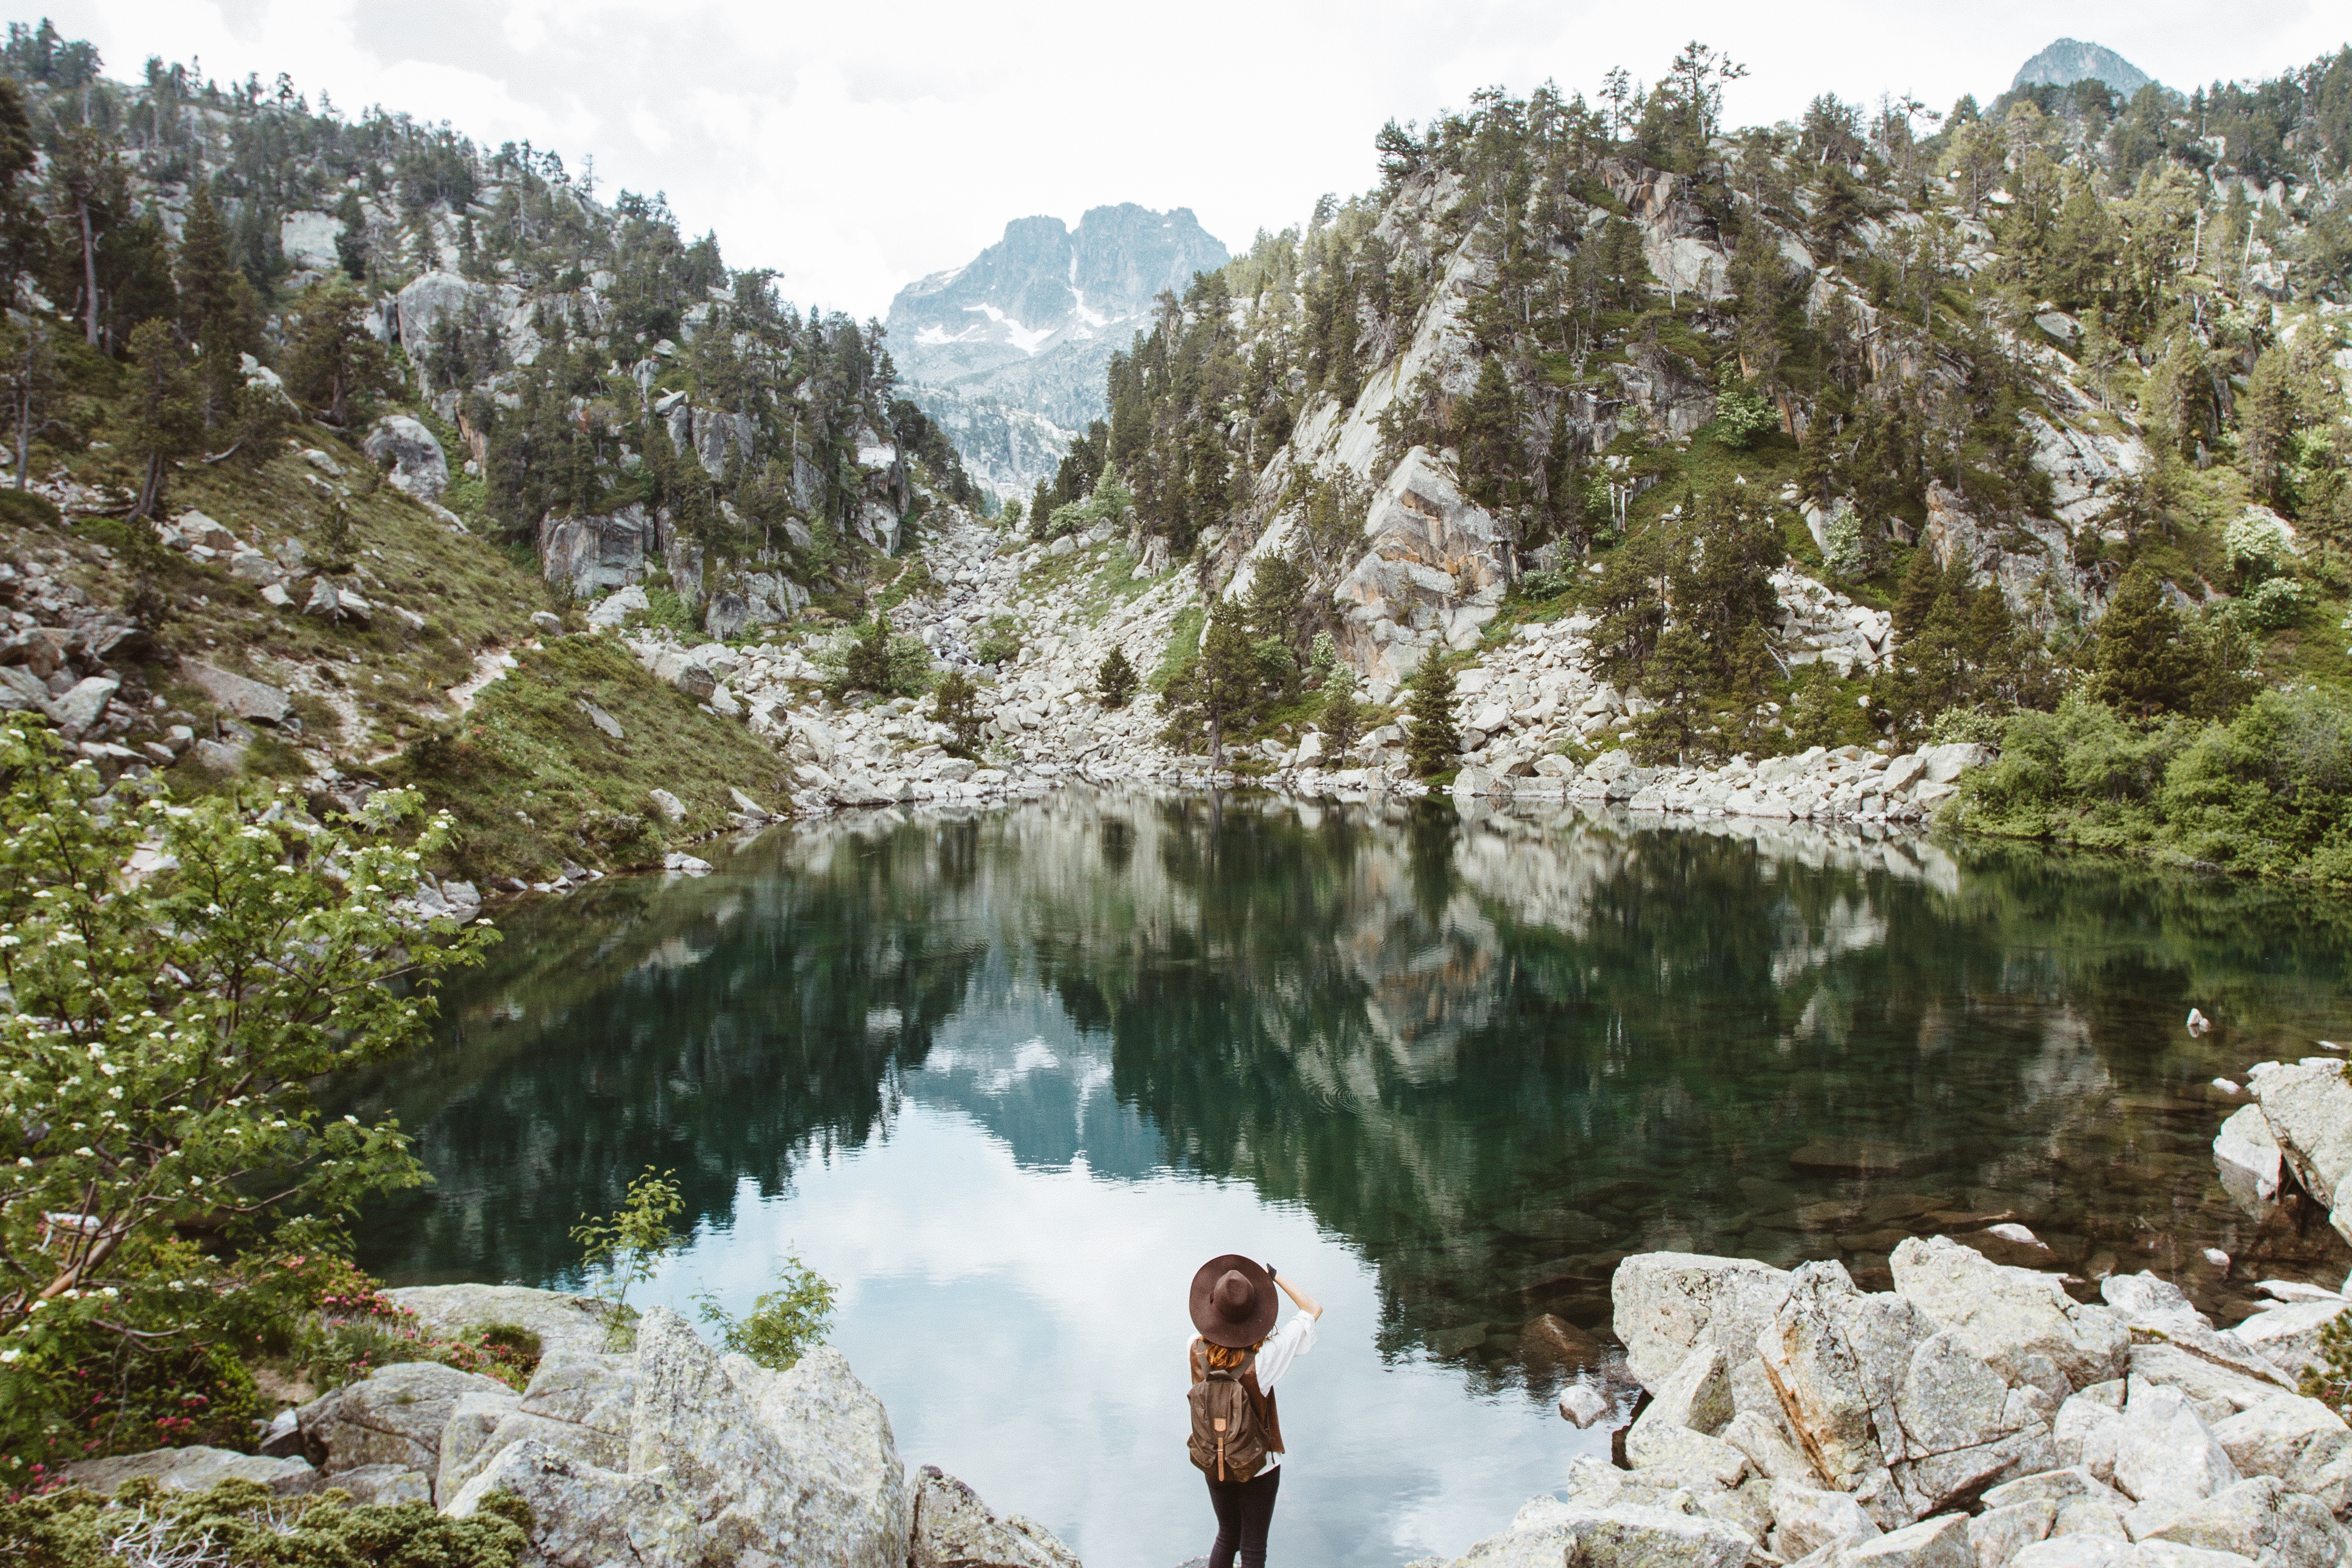
wilderness, walking, mountain, hiking, lake, adventure, river, valley, mountain range, stream, backpacking, wadi, landform, mountainous landforms